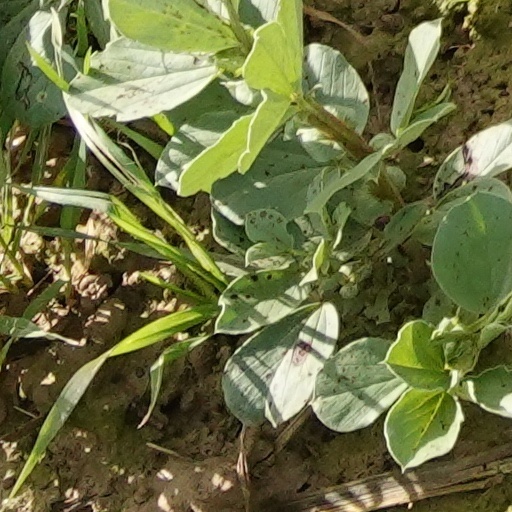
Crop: wheat